Thrill of a Romance

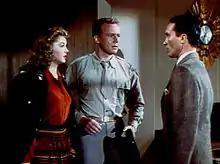
Bob (Carleton G. Young) returns to his honeymoon to see his wife Esther Williams with another man Van Johnson

For the rest of the week, Cynthia and Tommy continue accompanying each other to dinner and other activities around the hotel, including swimming. On the last day, Cynthia receives a telegram from Bob informing her that he can't return for another week. Tommy is leaving the next morning, and Cynthia is distraught, so she retires to her room. Tommy realizes he loves her, rushes to their adjoining balcony, confesses his love and that he will stay for another week. Cynthia reiterates that she's a married woman, and therefore won't let him hop over the hedge separating their two balconies and make love to her. She calls Bob and begs him to return, but he can't.